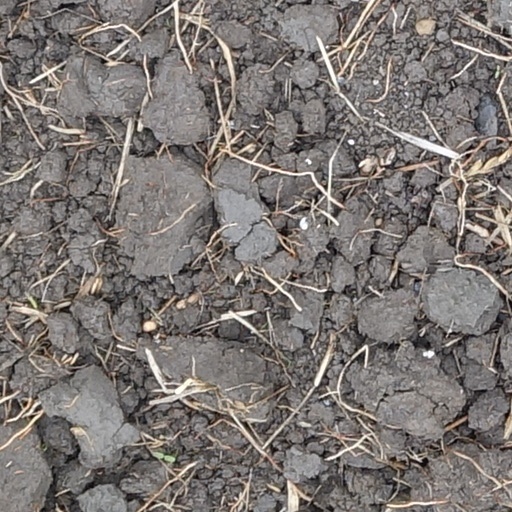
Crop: wheat